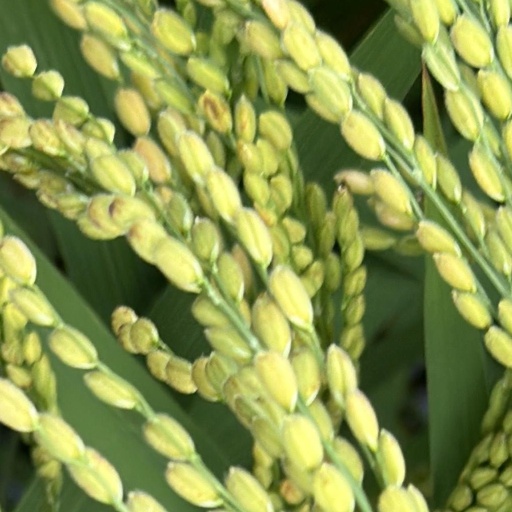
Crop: rice